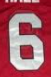
Number: 6